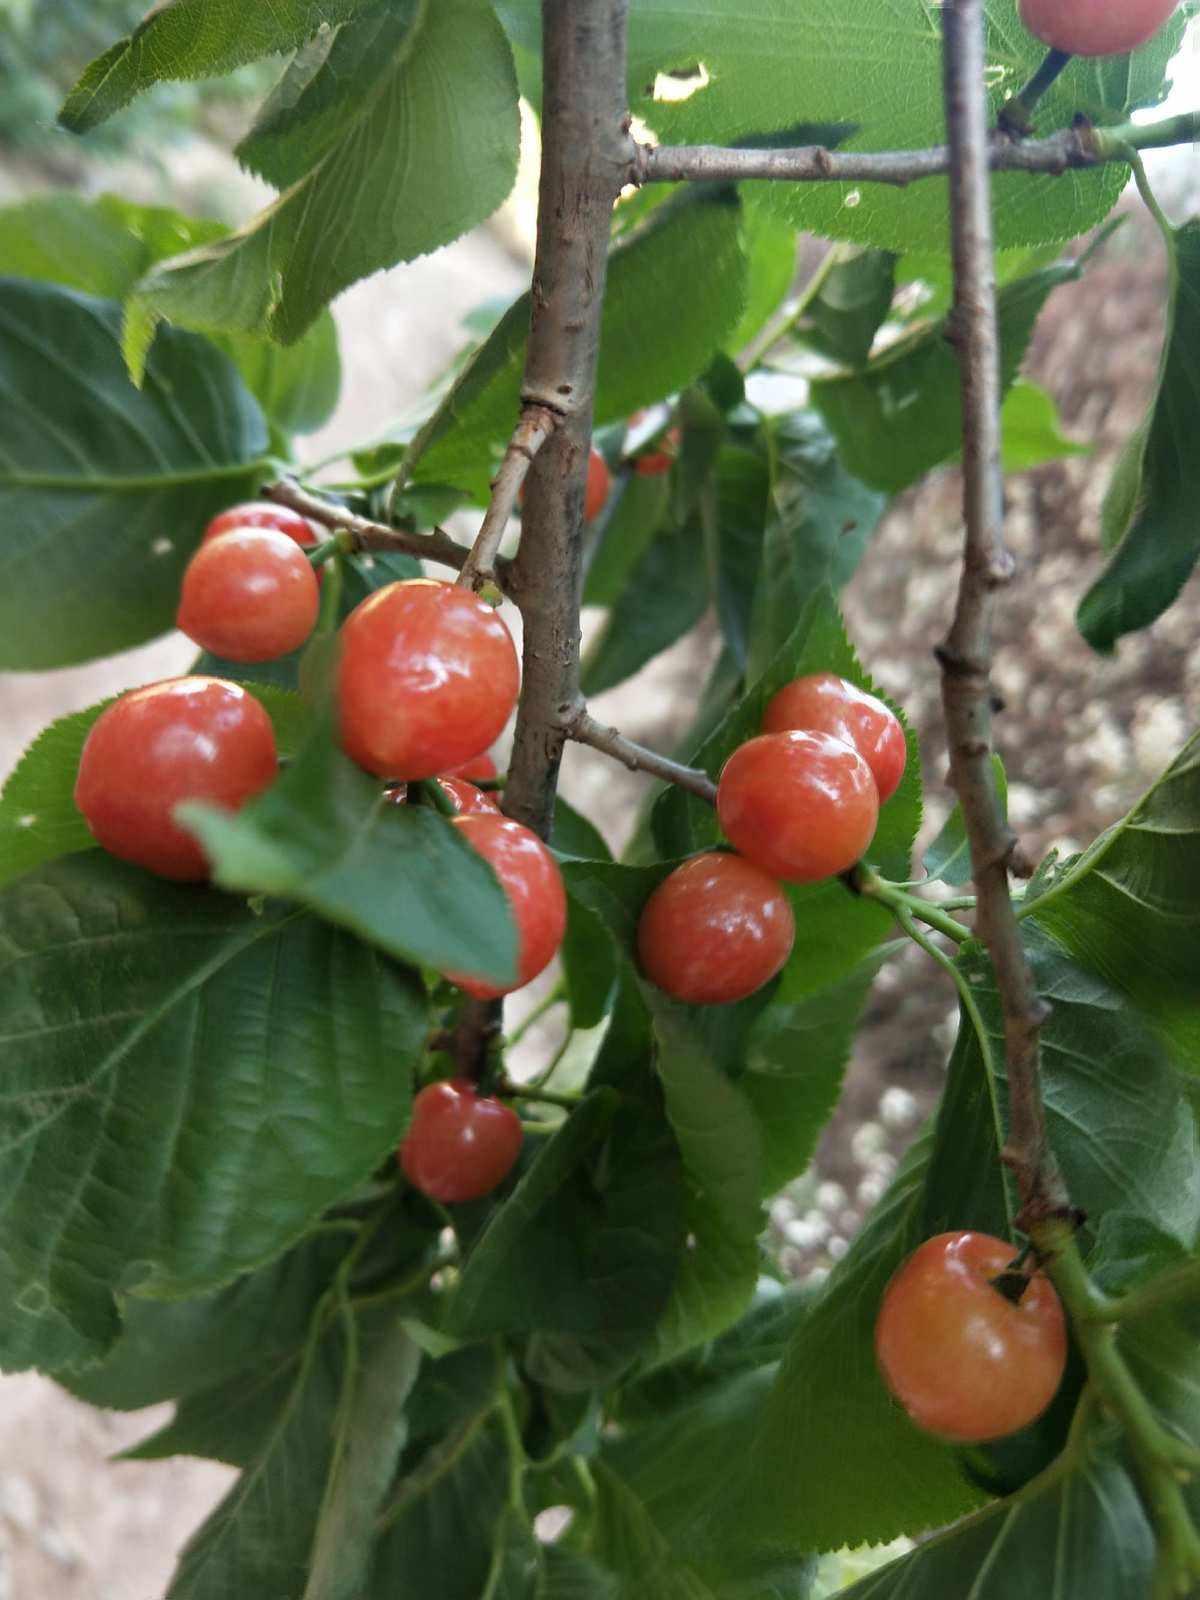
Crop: cherry
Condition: healthy